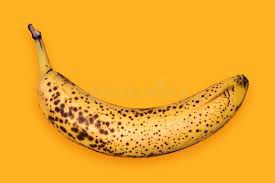
Waste category: biological